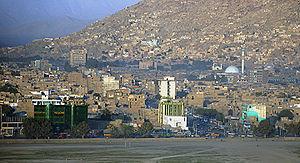
Cet article est partiellement ou en totalité issu de l’article de Wikipédia en allemand intitulé « Liste der Städte in Afghanistan ».
Kaboul est la capitale et la plus grande ville d'Afghanistan. Elle est aussi la capitale de la province du même nom, située dans l'Est du pays. Selon les estimations officielles de 2014, la population de la ville serait de 3 543 700 habitants.